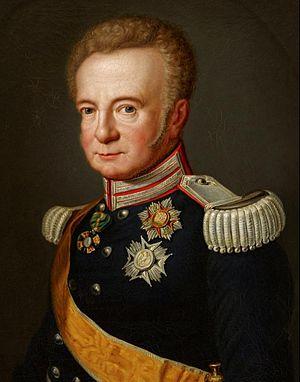
Louis Iᵉʳ de Bade, né le 9 février 1763 à Karlsruhe et décédé le 30 mars 1830 dans la même ville, est grand-duc de Bade de 1818 à 1830.
L'Ordre dynastique de la Fidélité était le plus important des ordres de chevalerie du grand-duché de Bade.